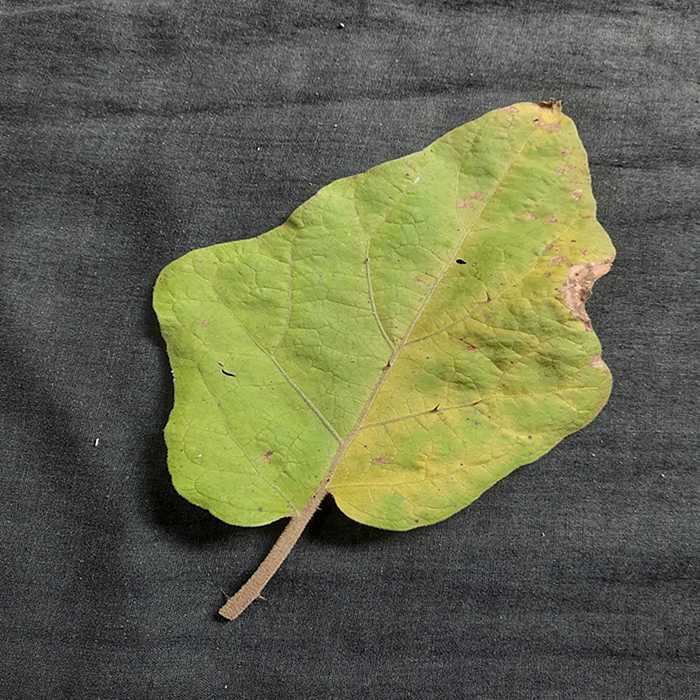
Plant: Eggplant
Label: Eggplant verticillium wilt